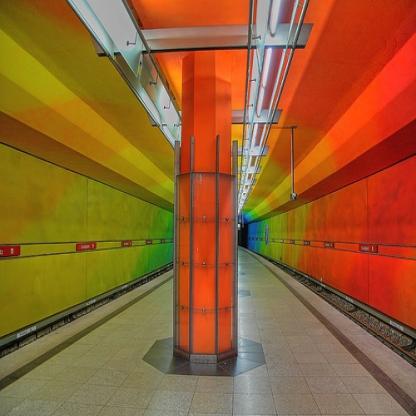
Scene: Indoor